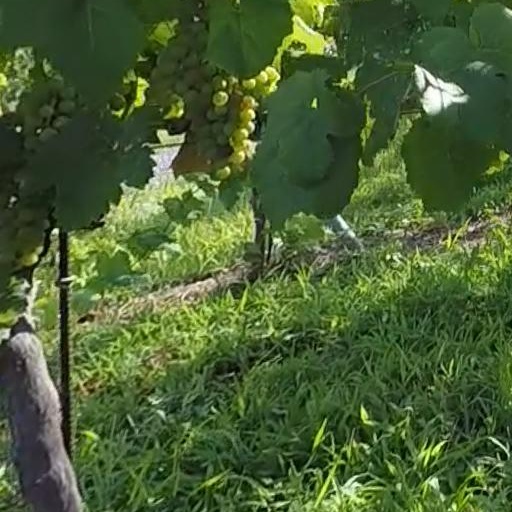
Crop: grape